Capricornus

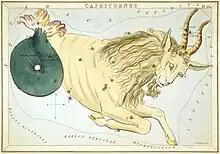
Capricornus as a sea-goat from "Urania's Mirror" (1825)

Capricornus's brighter stars are found on a triangle whose vertices are α Capricorni (Giedi), δ Capricorni (Deneb Algiedi), and ω Capricorni. Ptolemy's method of connecting the stars of Capricornus has been influential. Capricornus is usually drawn as a goat with the tail of a fish.